Sammy Jones

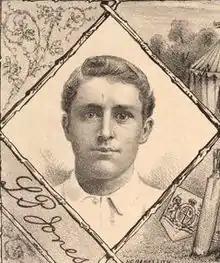

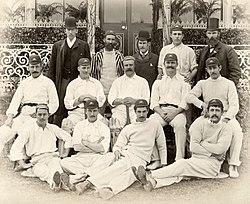
Jones right front row pictured with the 1890 Australia national cricket team

Samuel Percy Jones (1 August 1861 – 14 July 1951) was an Australian cricketer who played 12 Test matches between 1882 and 1888.